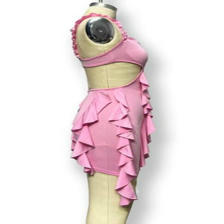
Label: Model